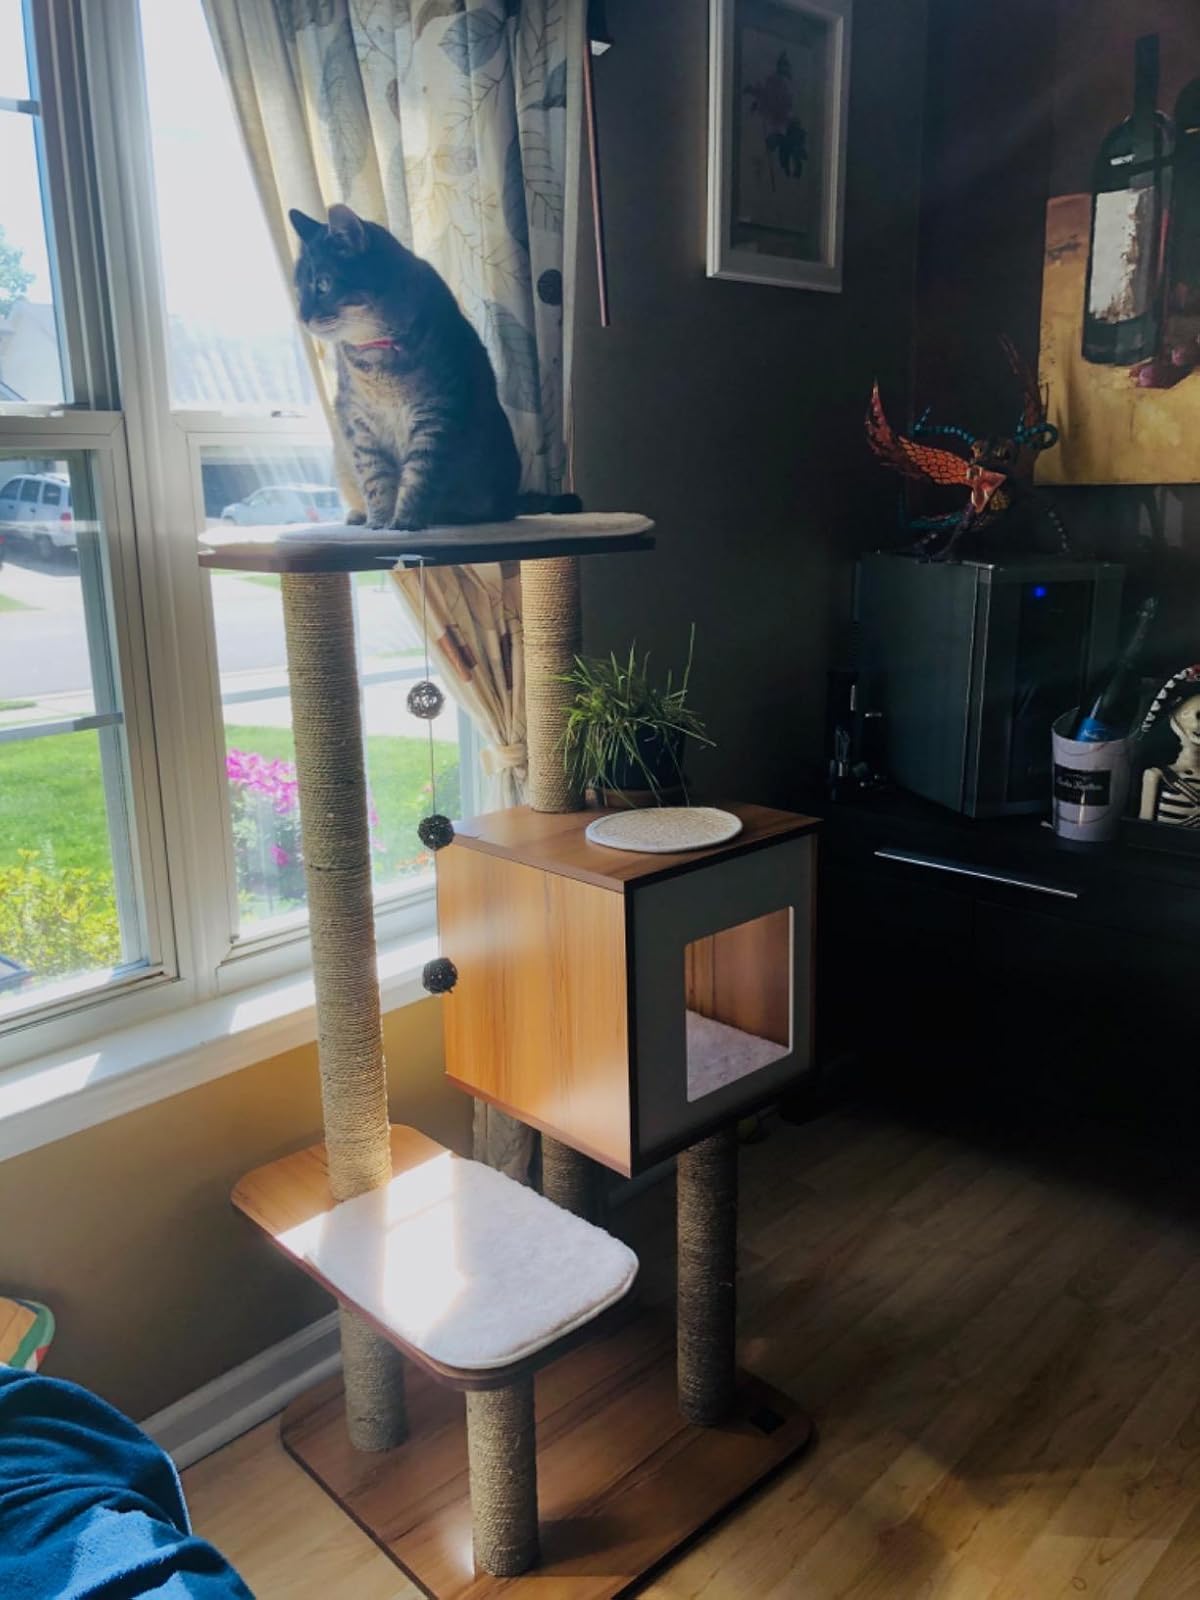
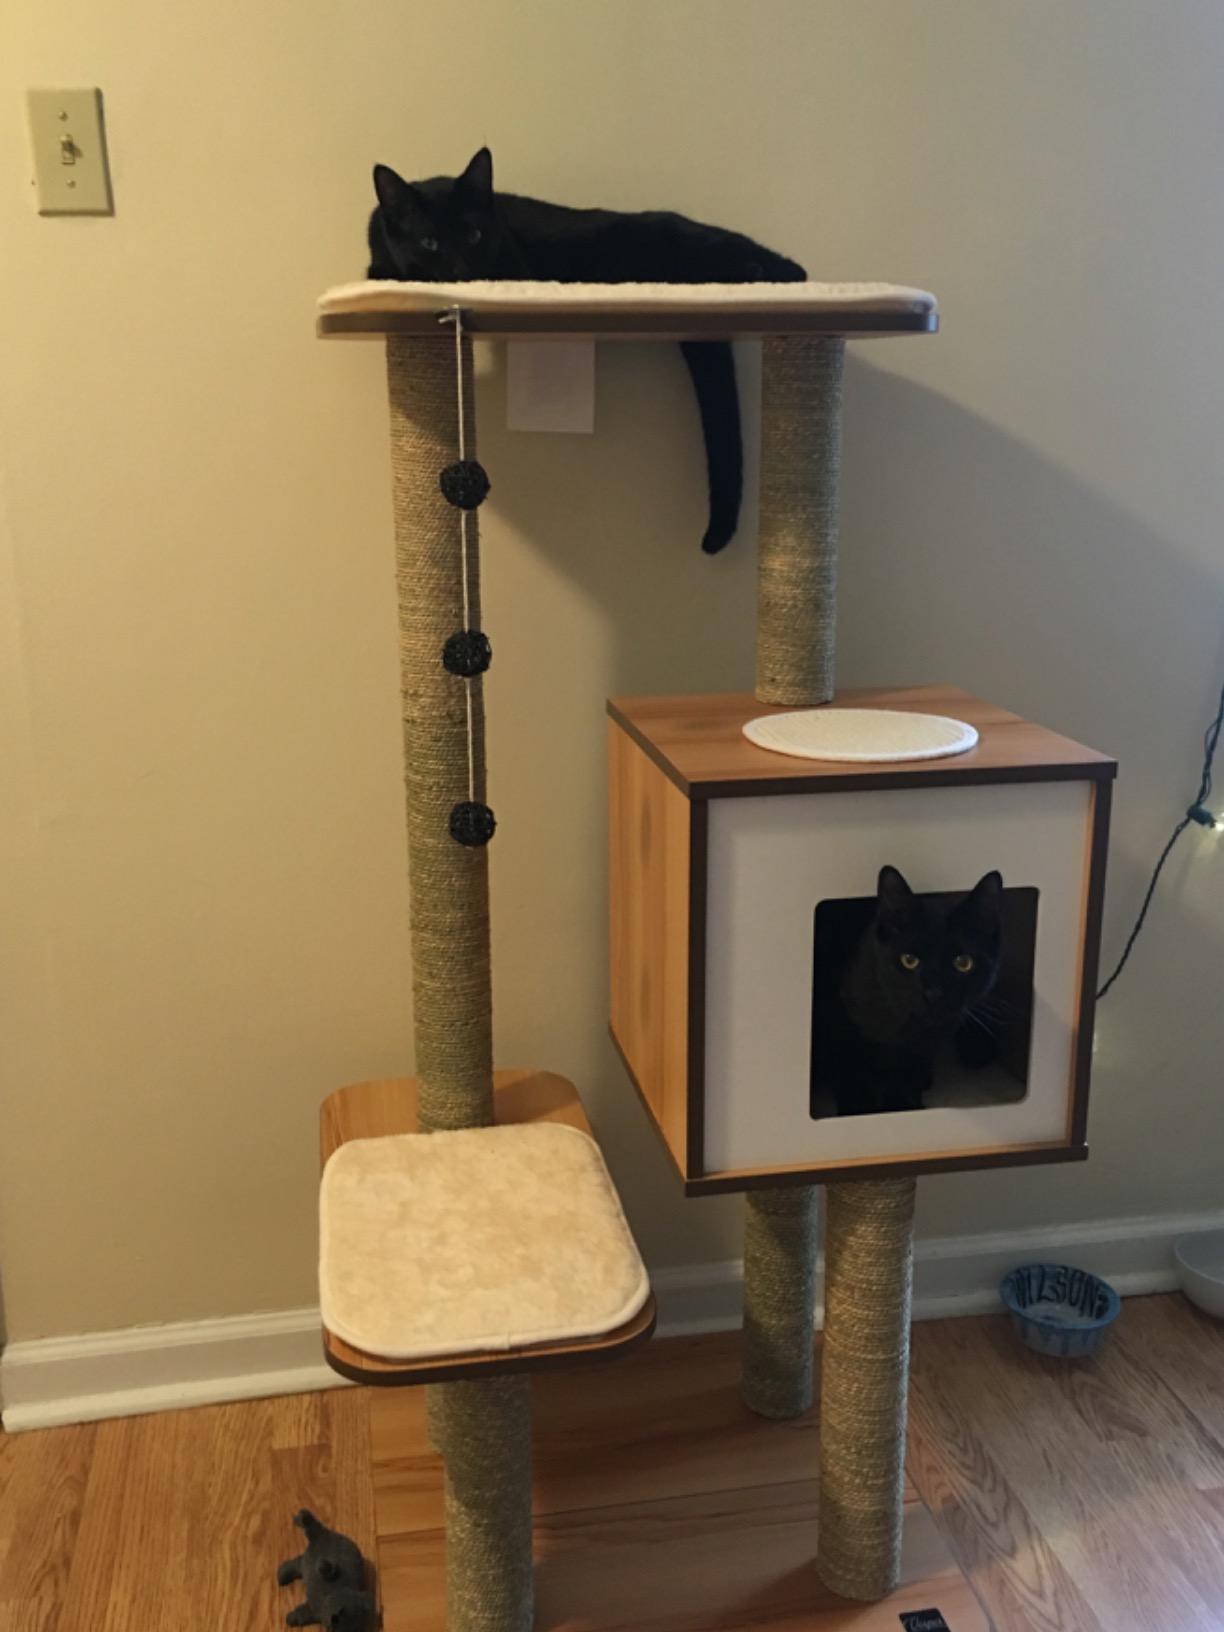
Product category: items_cat tree
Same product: yes